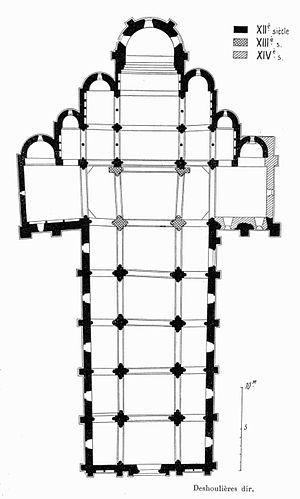
Châteaumeillant - Plan de l'abbatiale Saint-Genès (Congrès archéologique de France à Bourges, en 1931)